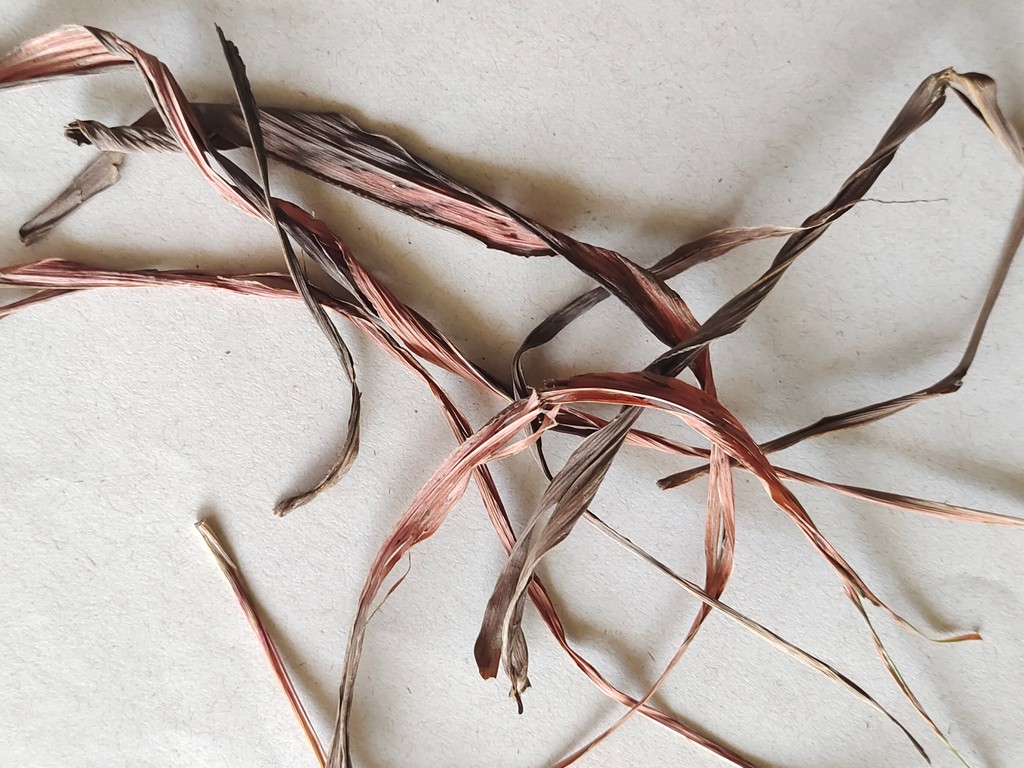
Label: Dried